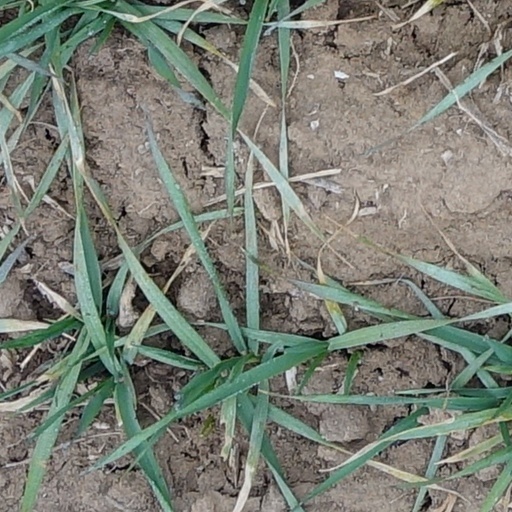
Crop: wheat